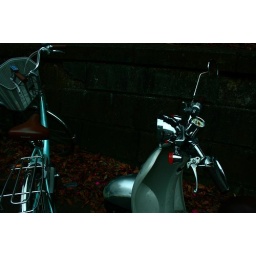
bike under cloud